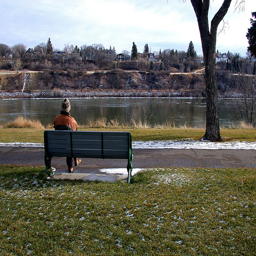
A man sitting on top of a bench next to a park.
The person is sitting on a bench beside a river.
A man sitting alone on a bench on a chilly day
A man sitting on a park bench looking at a body of water.
a man that is sitting on a park bench